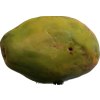
Label: papaya